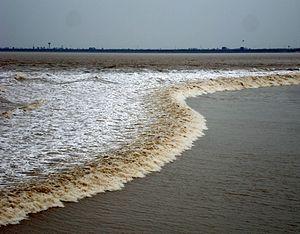
Le Qiantang est un fleuve chinois, qui se jette dans la mer de Chine orientale après avoir traversé la baie de Hangzhou.